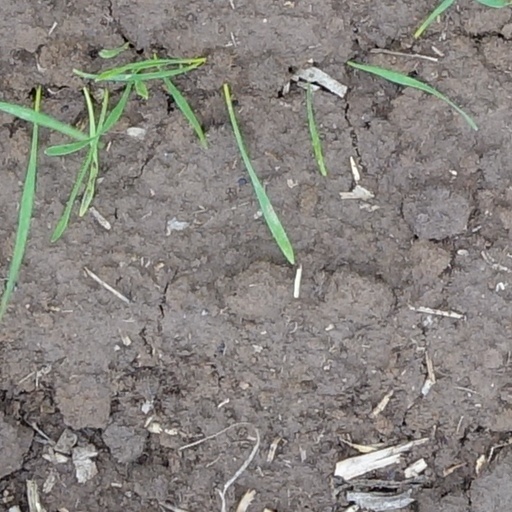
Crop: wheat